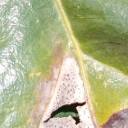
Label: Phoma